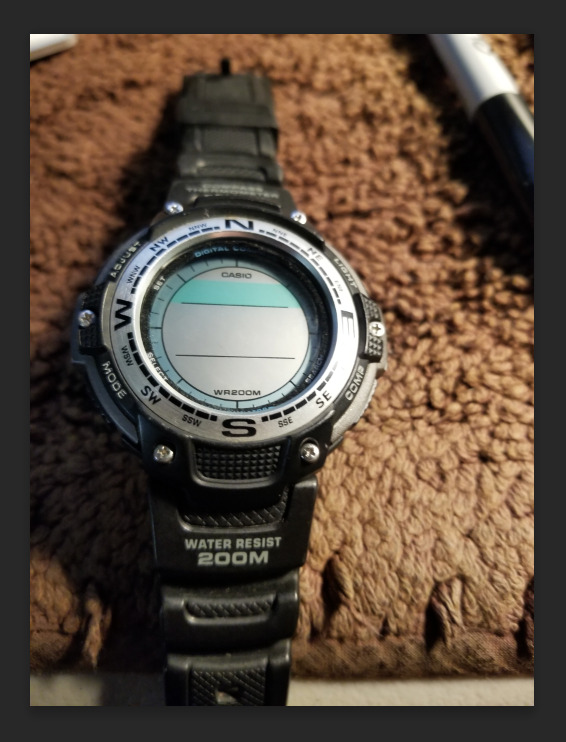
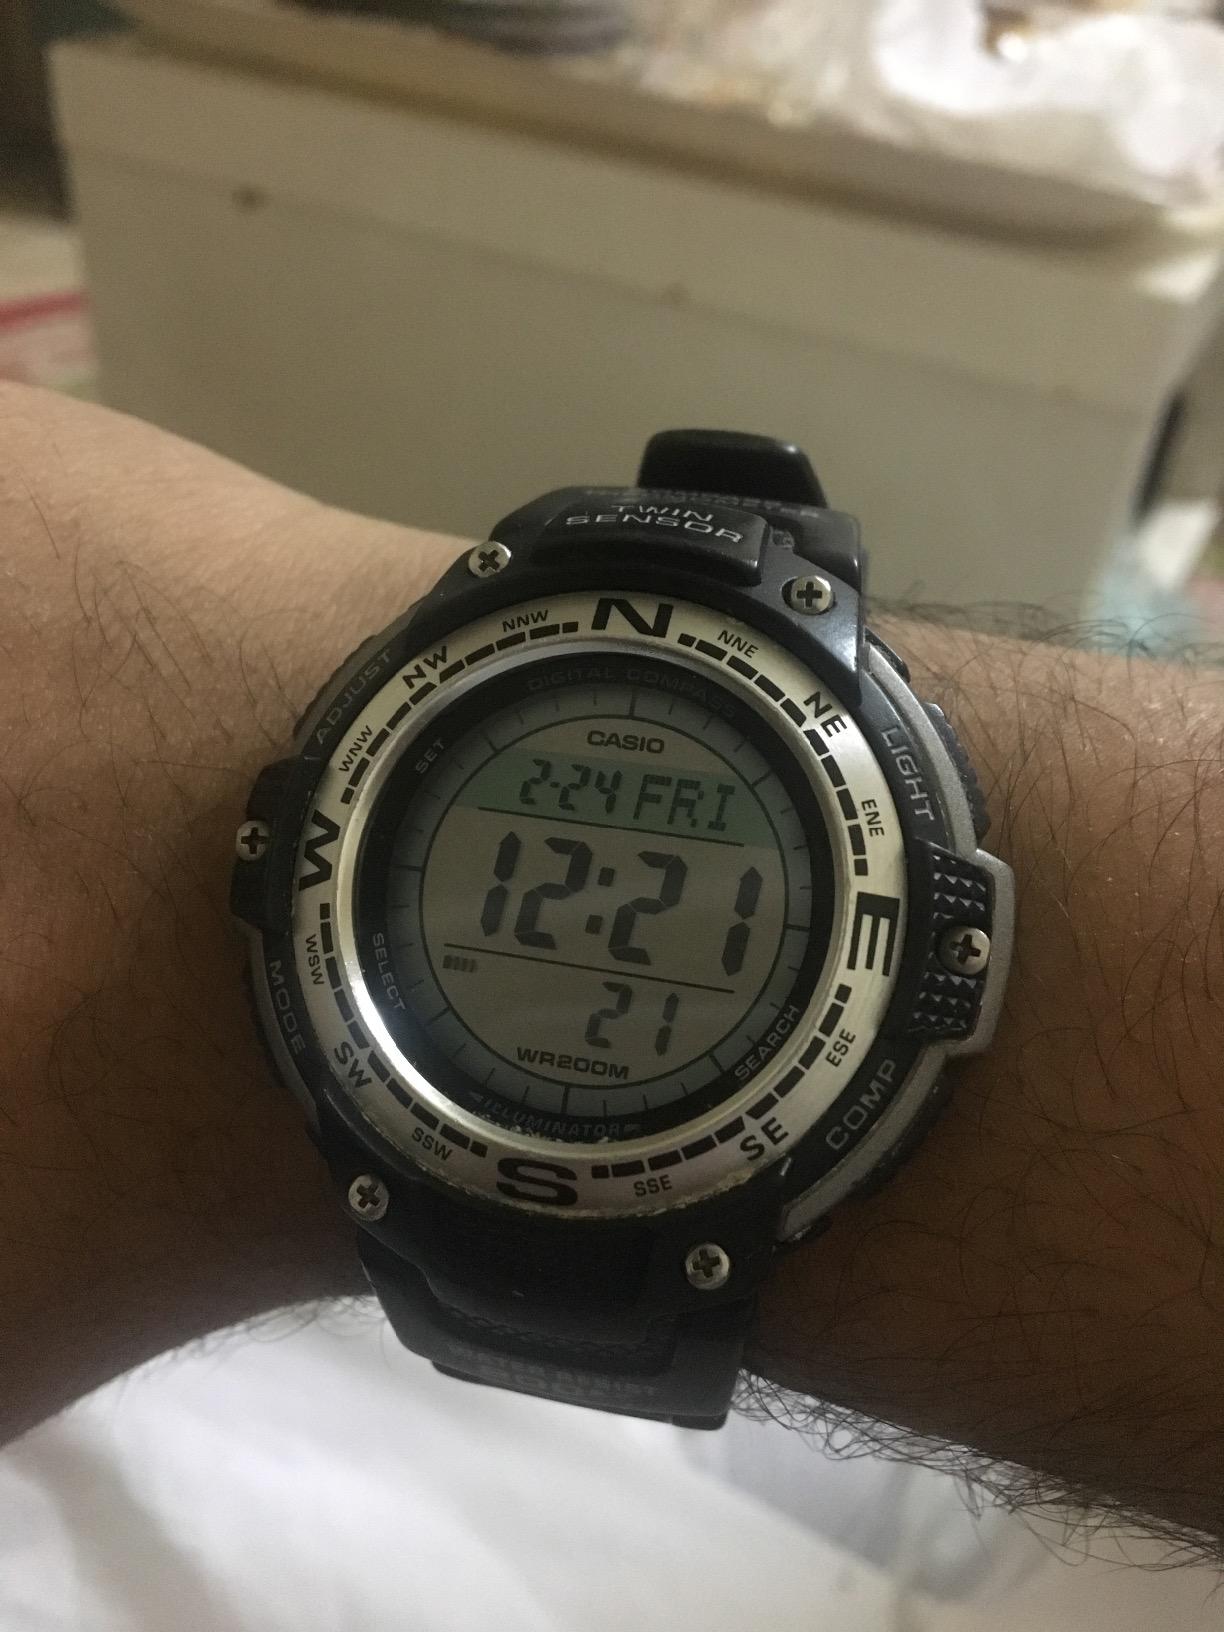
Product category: accessories_watch
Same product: yes